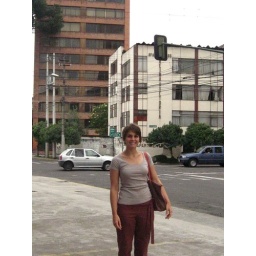
brooke in front of her school (the brown building to the left)